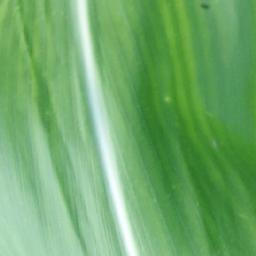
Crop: corn
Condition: (maize)_healthy